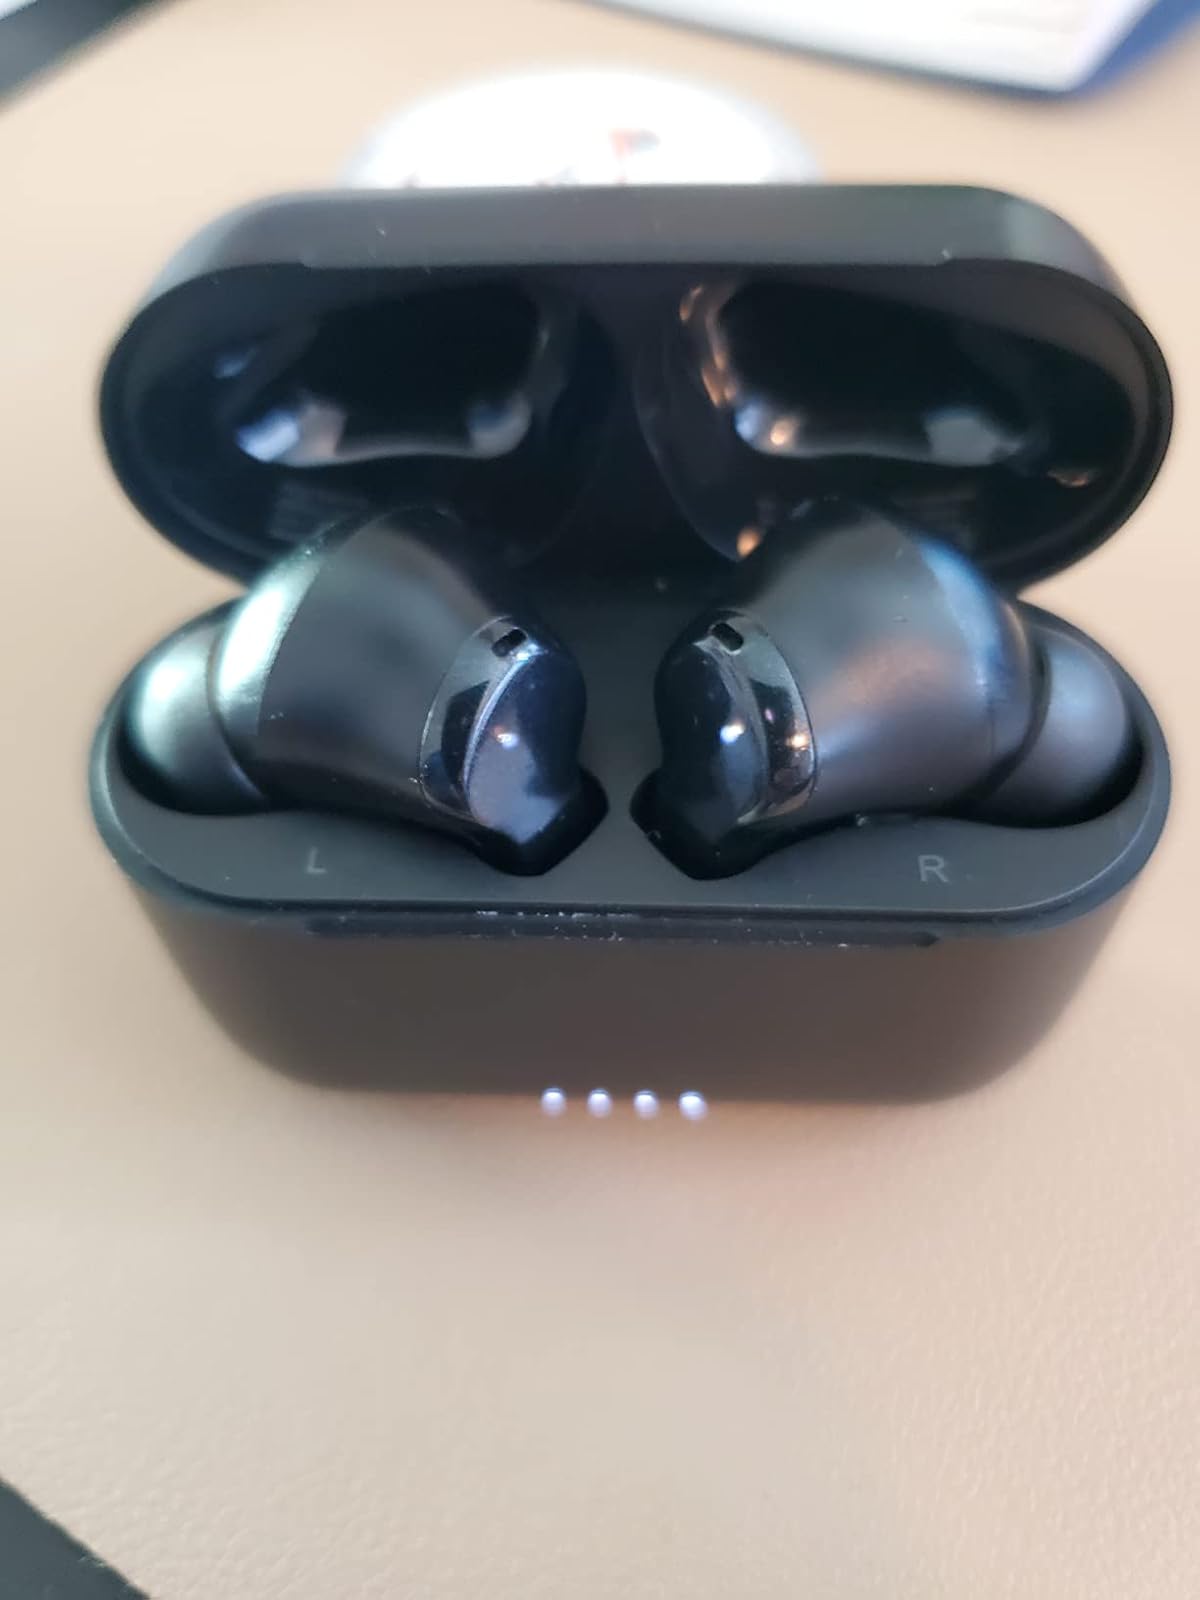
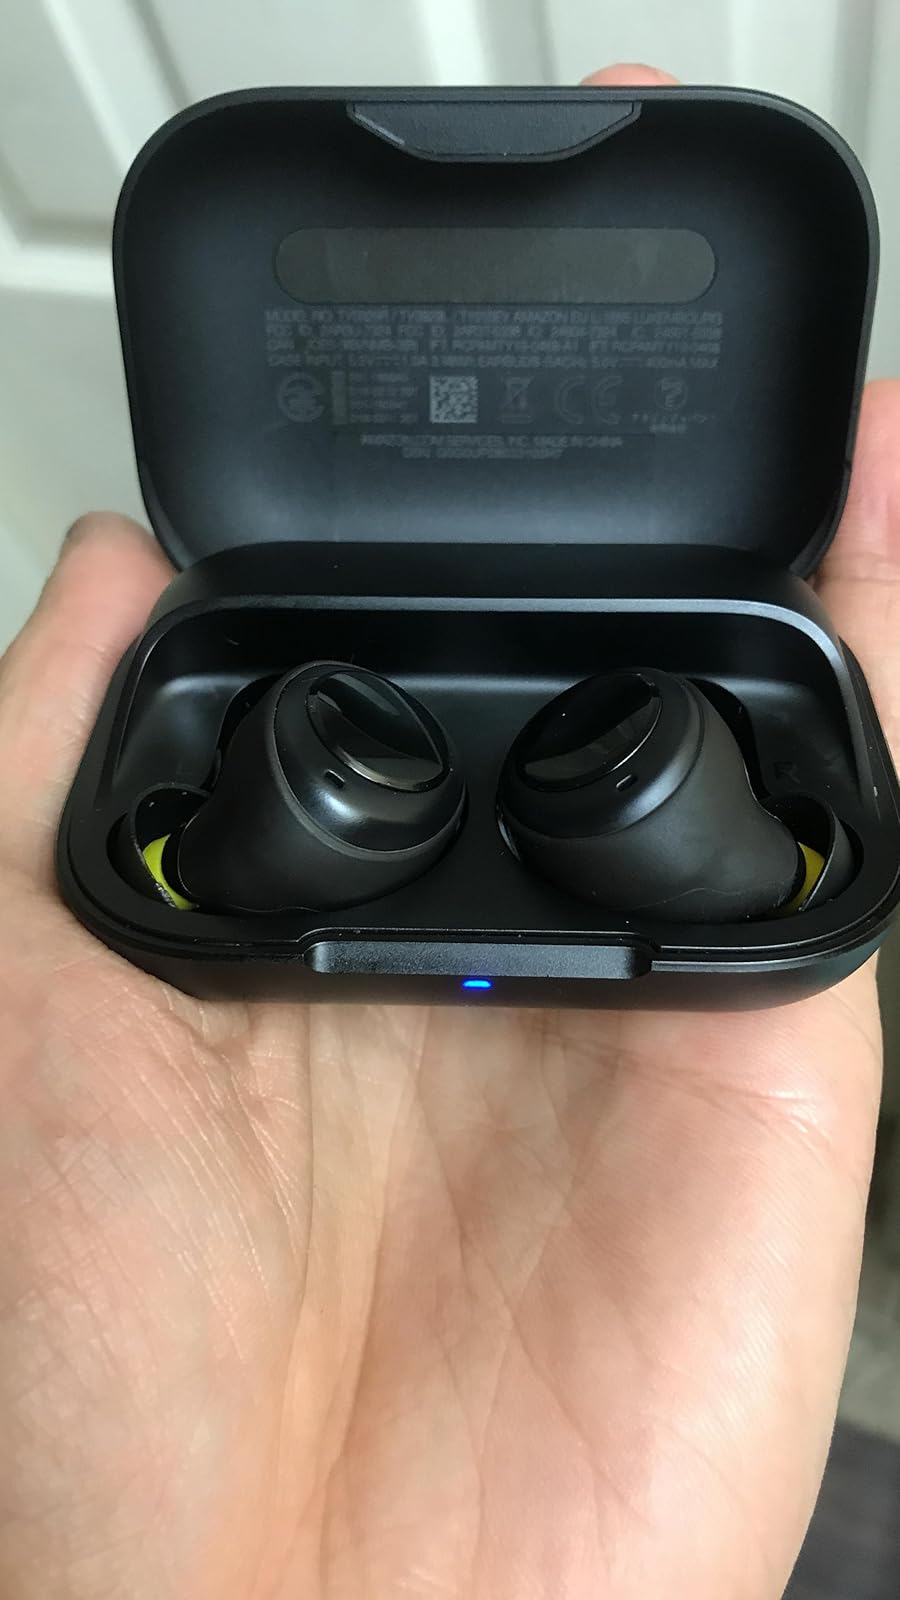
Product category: earbuds
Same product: no